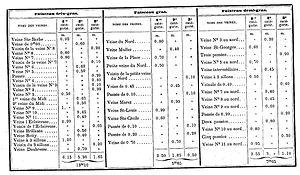
Compagnie des mines de Dourges.
La Compagnie des mines de Dourges est une compagnie minière qui a exploité la houille dans le Bassin minier du Nord-Pas-de-Calais à partir de 1856, date à laquelle la fosse nᵒ 2 a commencé à produire. Les premiers travaux pour une fosse nᵒ 1 ont débuté en 1850, mais quatre ans plus tard, le puits menace de s'effondrer. Le puits nᵒ 2 est donc entrepris, toujours à Hénin-Beaumont à cinquante mètres de l'avaleresse. Puis sont successivement ouvertes la fosse nᵒ 3 à Hénin-Beaumont et nᵒ 4 à Noyelles-Godault. L'avaleresse nᵒ 5, dans cette même commune, est un échec. Les fosses nᵒˢ 6 et 6 bis sont ensuite entreprises sur deux carreaux différents à Hénin-Beaumont et la fosse nᵒ 7 - 7 bis à Montigny-en-Gohelle. C'est à cette même période, dans les années 1890 - 1900 que les fosses nᵒˢ 2, 3 et 4 se dotent d'un puits bis.